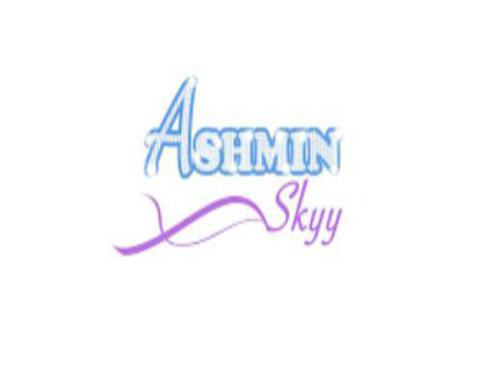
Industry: Food